Tarfaya Province

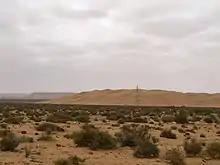
Dunes in Khenifiss National Park

Tarfaya is a province in the Moroccan economic region of Laâyoune-Sakia El Hamra, which includes the southwestern part of the territory of Morocco as of before 1975, and the northern part of the disputed territory of Western Sahara. Its population in 2004 was 10420. Its main town is Tarfaya.